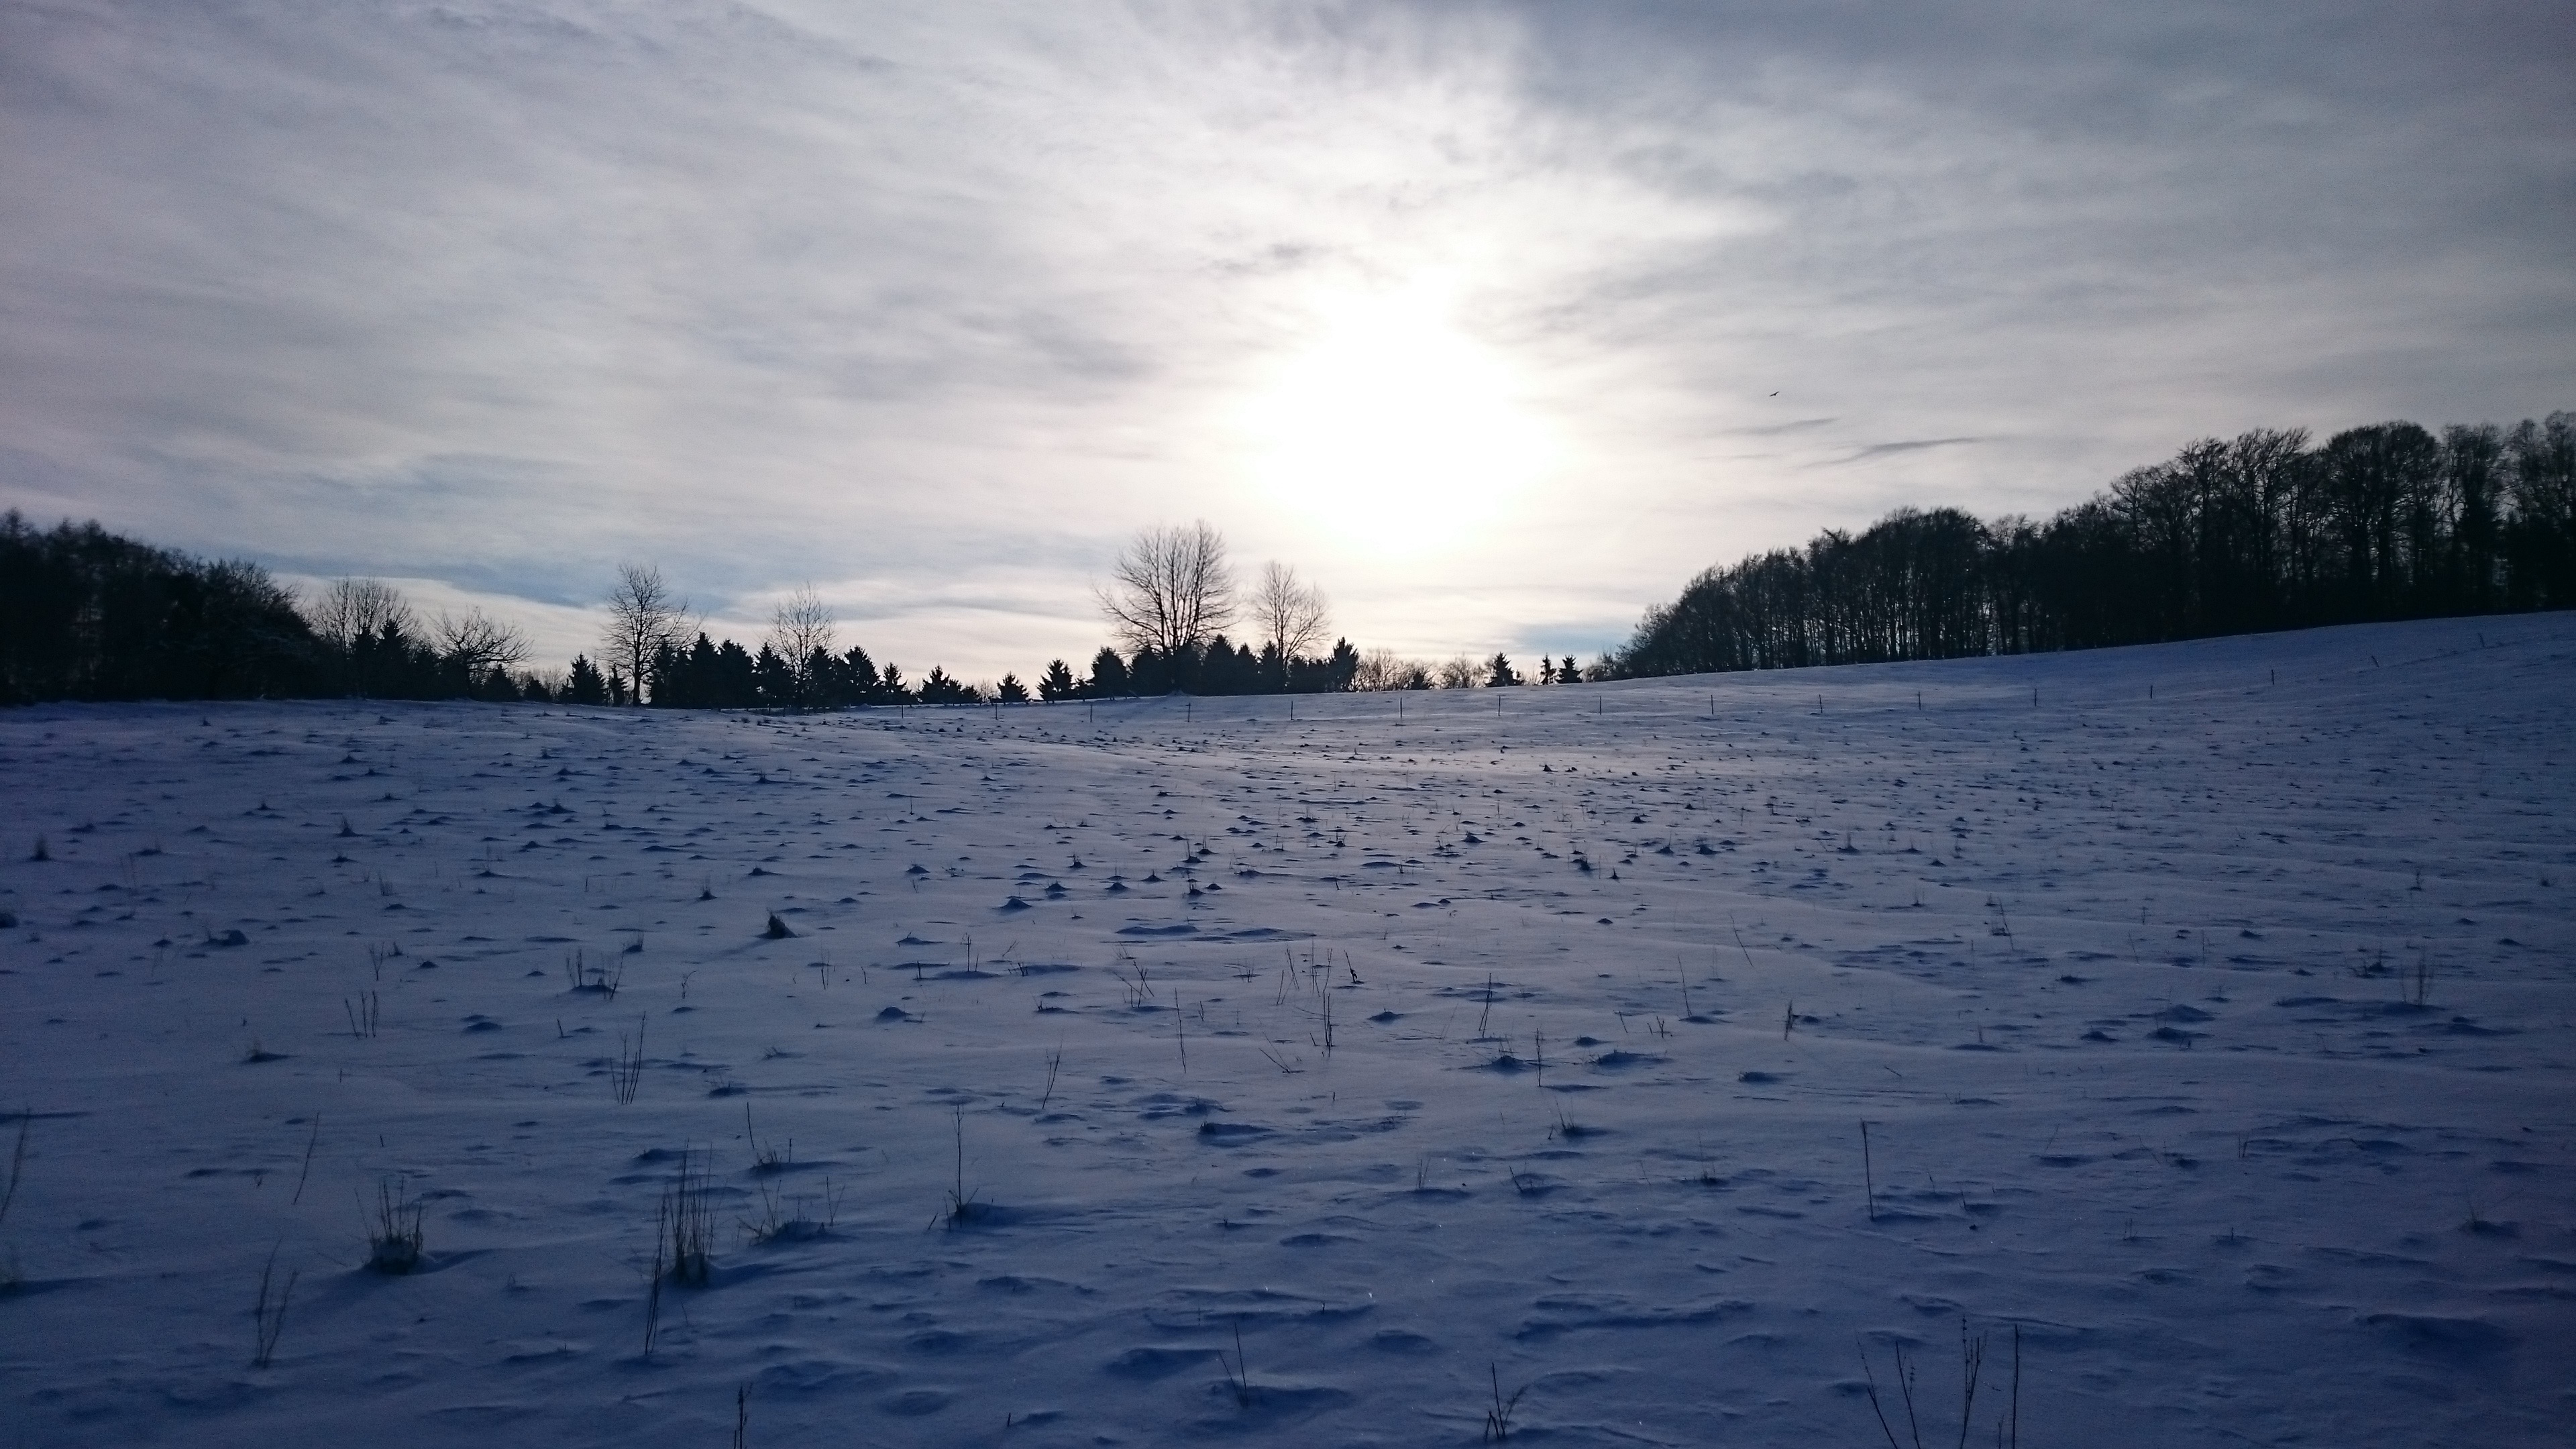
nature, horizon, mountain, snow, cold, winter, cloud, sky, sun, sunrise, sunset, white, sunlight, morning, lake, dawn, dusk, ice, evening, rural, reflection, weather, snowy, arctic, season, trees, winter dream, wintry, freezing, atmospheric, forest path, winter mood, snow landscape, snow pictures, winter images, winter picture, atmospheric phenomenon